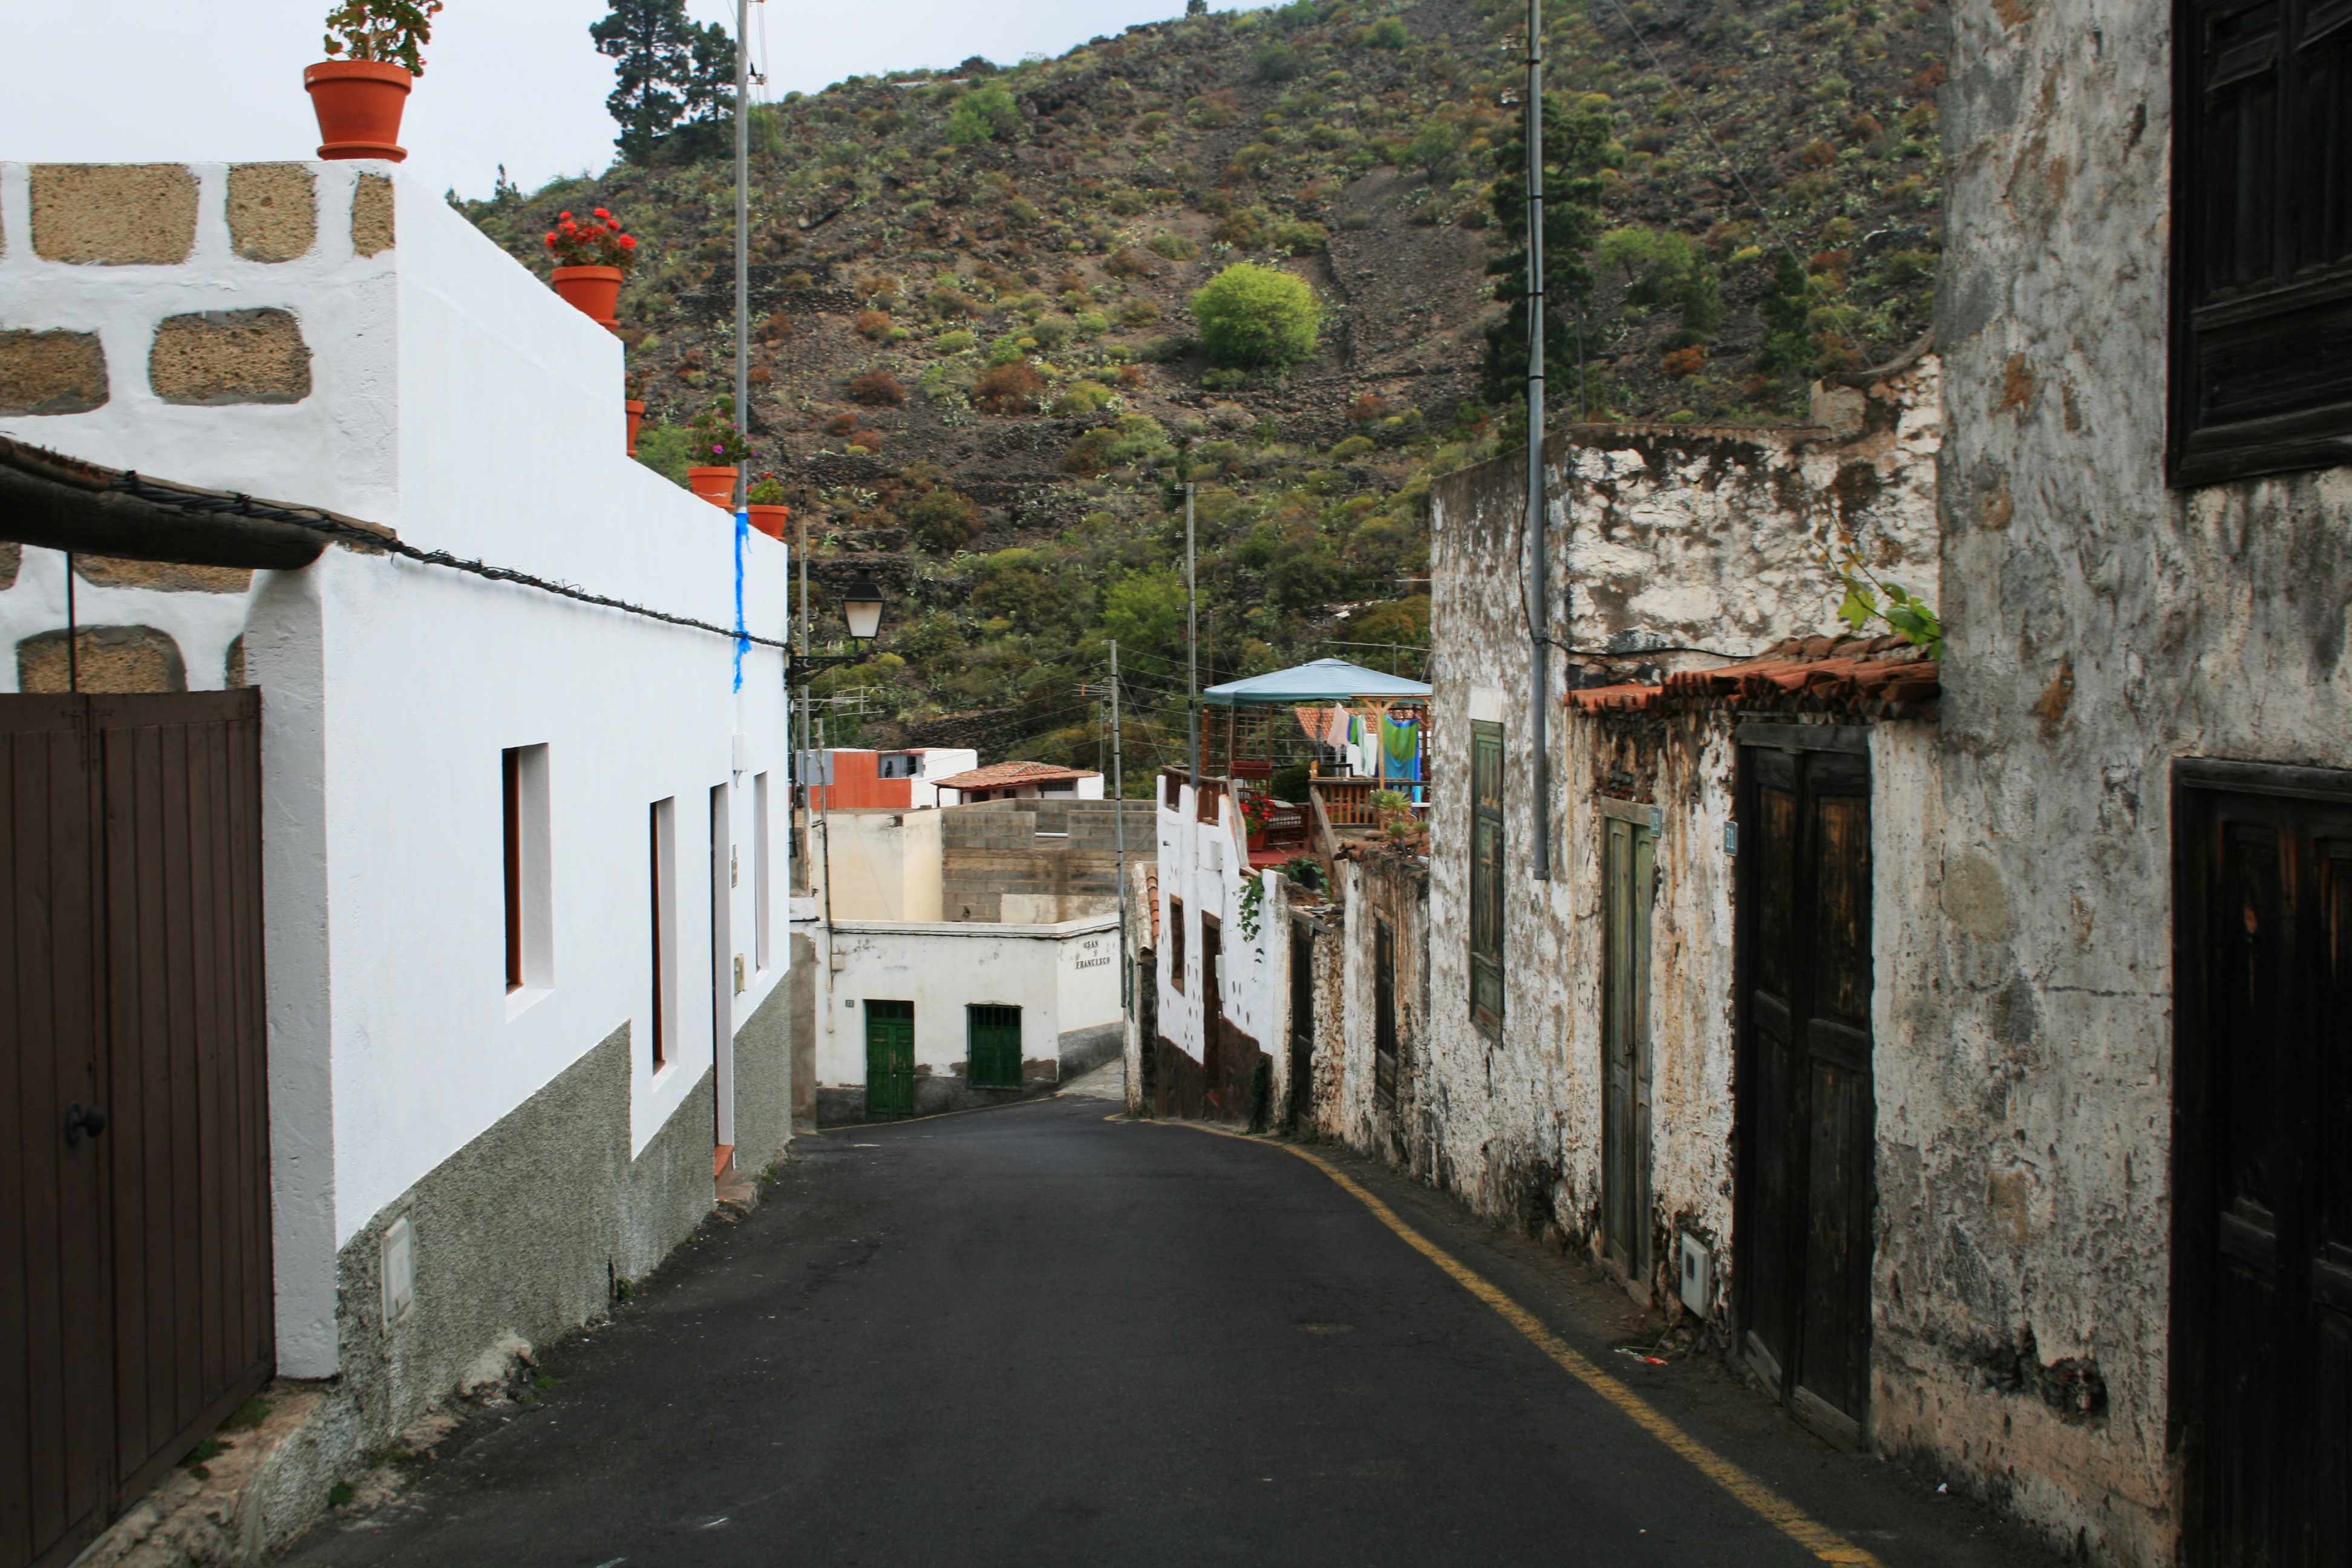
road, street, house, town, alley, village, cottage, lane, mountains, infrastructure, homes, tenerife, neighbourhood, chirche, residential area, human settlement